1980 CONCACAF Champions' Cup

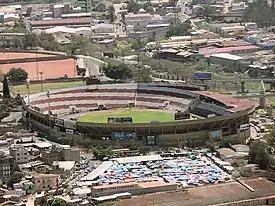
Estadio Nacional in Tegucigalpa hosted the final round

The 1980 CONCACAF Champions' Cup was the 16th edition of the CONCACAF Champions' Cup, the premier football club competition organized by CONCACAF, the regional governing body of North America, Central America, and the Caribbean.